Tonami Station

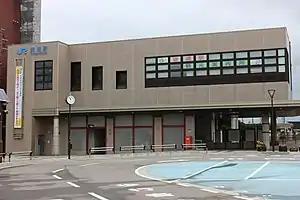
Tonami Station North Exit (former called West exit) in July 2020

is a railway station on the Jōhana Line in the city of Tonami, Toyama, Japan, operated by West Japan Railway Company (JR West).